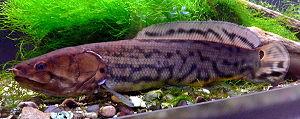
Les actinoptérygiens constituent la classe des poissons à nageoires rayonnées.